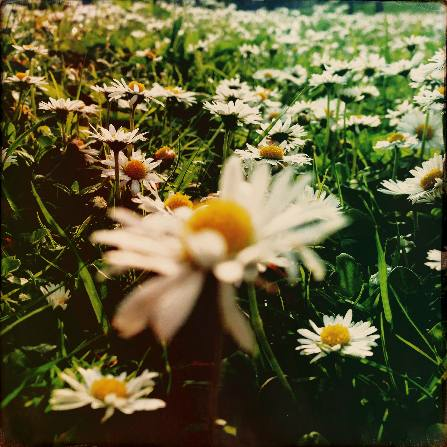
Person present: No